United Church of Christ in Keene

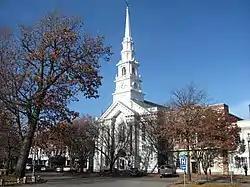
United Church of Christ in Keene

The United Church of Christ in Keene (also known as The First Church or Church at the Head of the Square) is a historic Congregational church at 23 Central Square in Keene, New Hampshire, United States. First built in 1786, and then moved and restyled in the 19th century, it is a prominent visual and architectural landmark in downtown Keene. The church and its adjacent parish house were listed on the National Register of Historic Places in 1982.